Free Country (TV series)

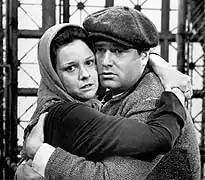

Free Country is an American sitcom that aired on ABC in the summer of 1978. The show starred Rob Reiner as Joseph Bresner, the head of a Lithuanian family that emigrated to New York City in the early 1900s. Each episode featured the 89-year-old Bresner in the present day (i.e., in the 1970s) reminiscing about events in the early 1900s. The bulk of the show would then consist of actually showing those events. The series lasted five episodes.